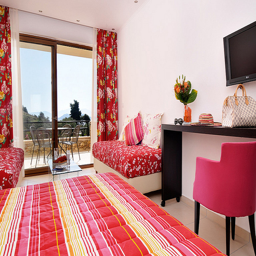
A living room filled with furniture and a flat screen TV.
A living area with a bed, chair and television.
A vividly decorated hotel room with multiple beds
White room with lots of different red furniture.
A hotel room looking out on a balcony